Missile defense systems by country

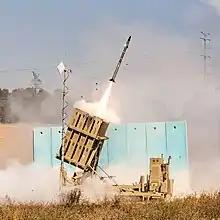
Iron Dome battery firing

Iron Dome (Hebrew: כִּפַּת בַּרְזֶל, "Kippat Barzel") is a short-range artillery and rocket interception system jointly developed by the Israeli Rafael Advanced Defense Systems and Israel Aerospace Industries. Development began in 2005, and it was declared operational in March 2011. It intercepted its first rocket from Gaza in April of that year, and since then has had a success rate of over 90%.